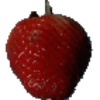
Label: Strawberry 1